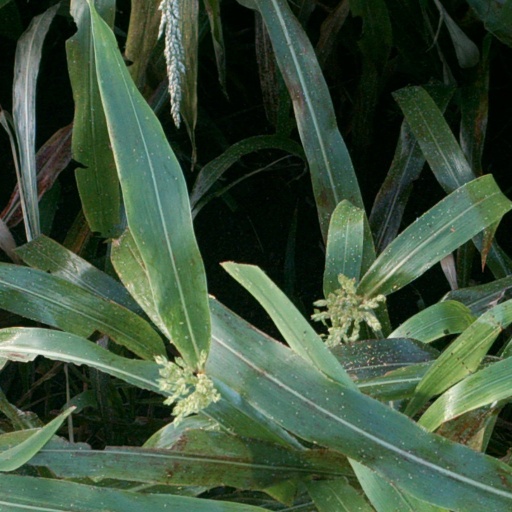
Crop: sorghum